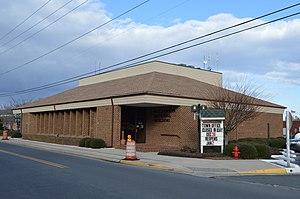
Exmore est une municipalité américaine située dans le comté de Northampton en Virginie.